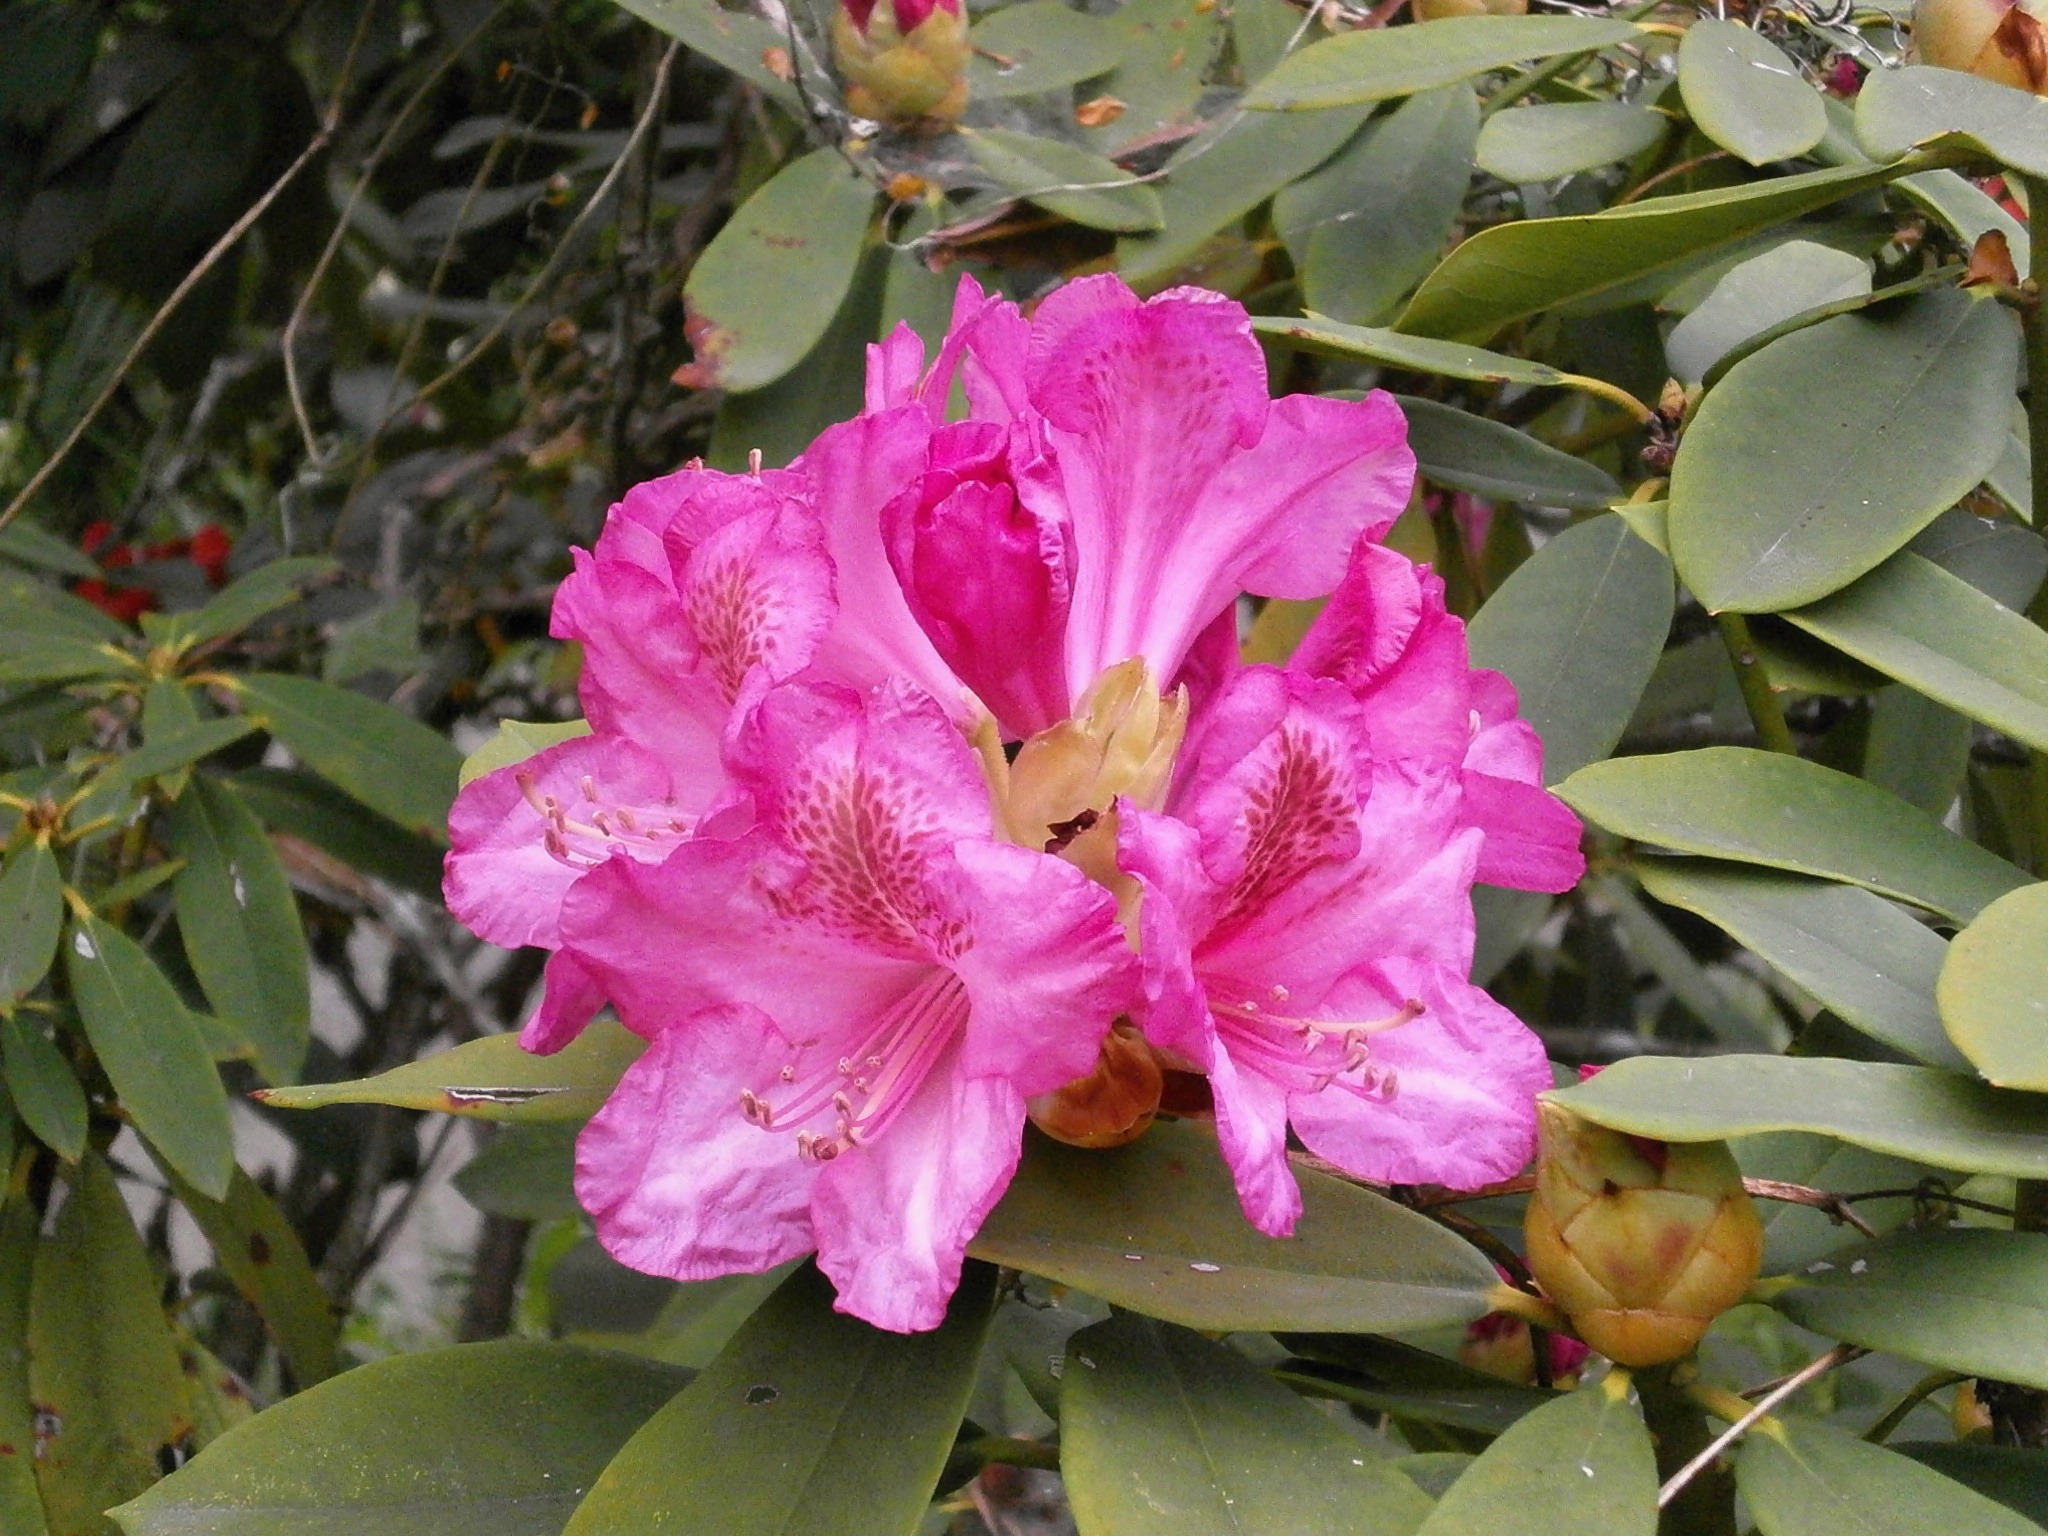
plant, flower, botany, pink, flora, shrub, rhododendron, rhododendrons, spring flowers, pink flower, ericaceae, flowering plant, cattleya, woody plant, land plant